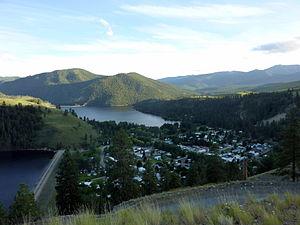
La ville de Conconully est située dans le comté d'Okanogan, dans l’État de Washington, aux États-Unis. Lors du recensement de 2010, sa population s’élevait à 210 habitants, estimée à 208 habitants en 2017.
Le comté d'Okanogan est un des 39 comtés de l'État américain du Washington. Il est situé dans le nord de l'État, sur la frontière canado-américaine. Son siège est Okanogan. Selon le recensement de 2010, sa population est de 41 120 habitants.